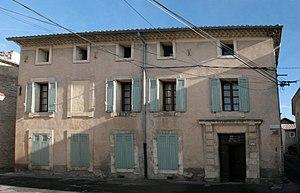
Louis Giraud né le 15 juin 1805 à Pernes, où il est mort le 30 novembre 1883, est un homme politique français.
Charles Joseph Barthélémy Giraud, né le 20 février 1802 à Pernes-les-Fontaines mort le 13 juillet 1881 à Paris, célèbre juriste, membre de l'Académie des sciences morales et politiques et doyen de la faculté de droit de Paris.